Answer in natural language. Considering the relative positions, where is advanced coding ai (highlighted by a blue box) with respect to advanced coding ai (highlighted by a green box)? Choose between the following options: left or right
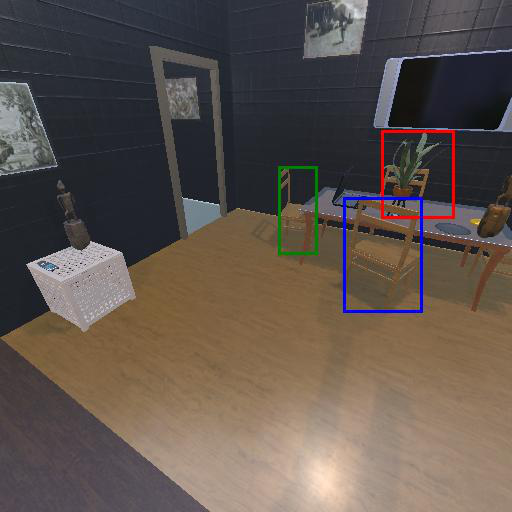
<answer>right</answer>